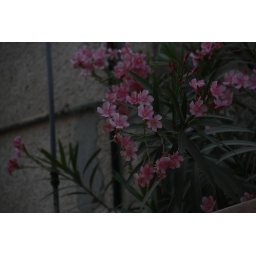
flowers in old house